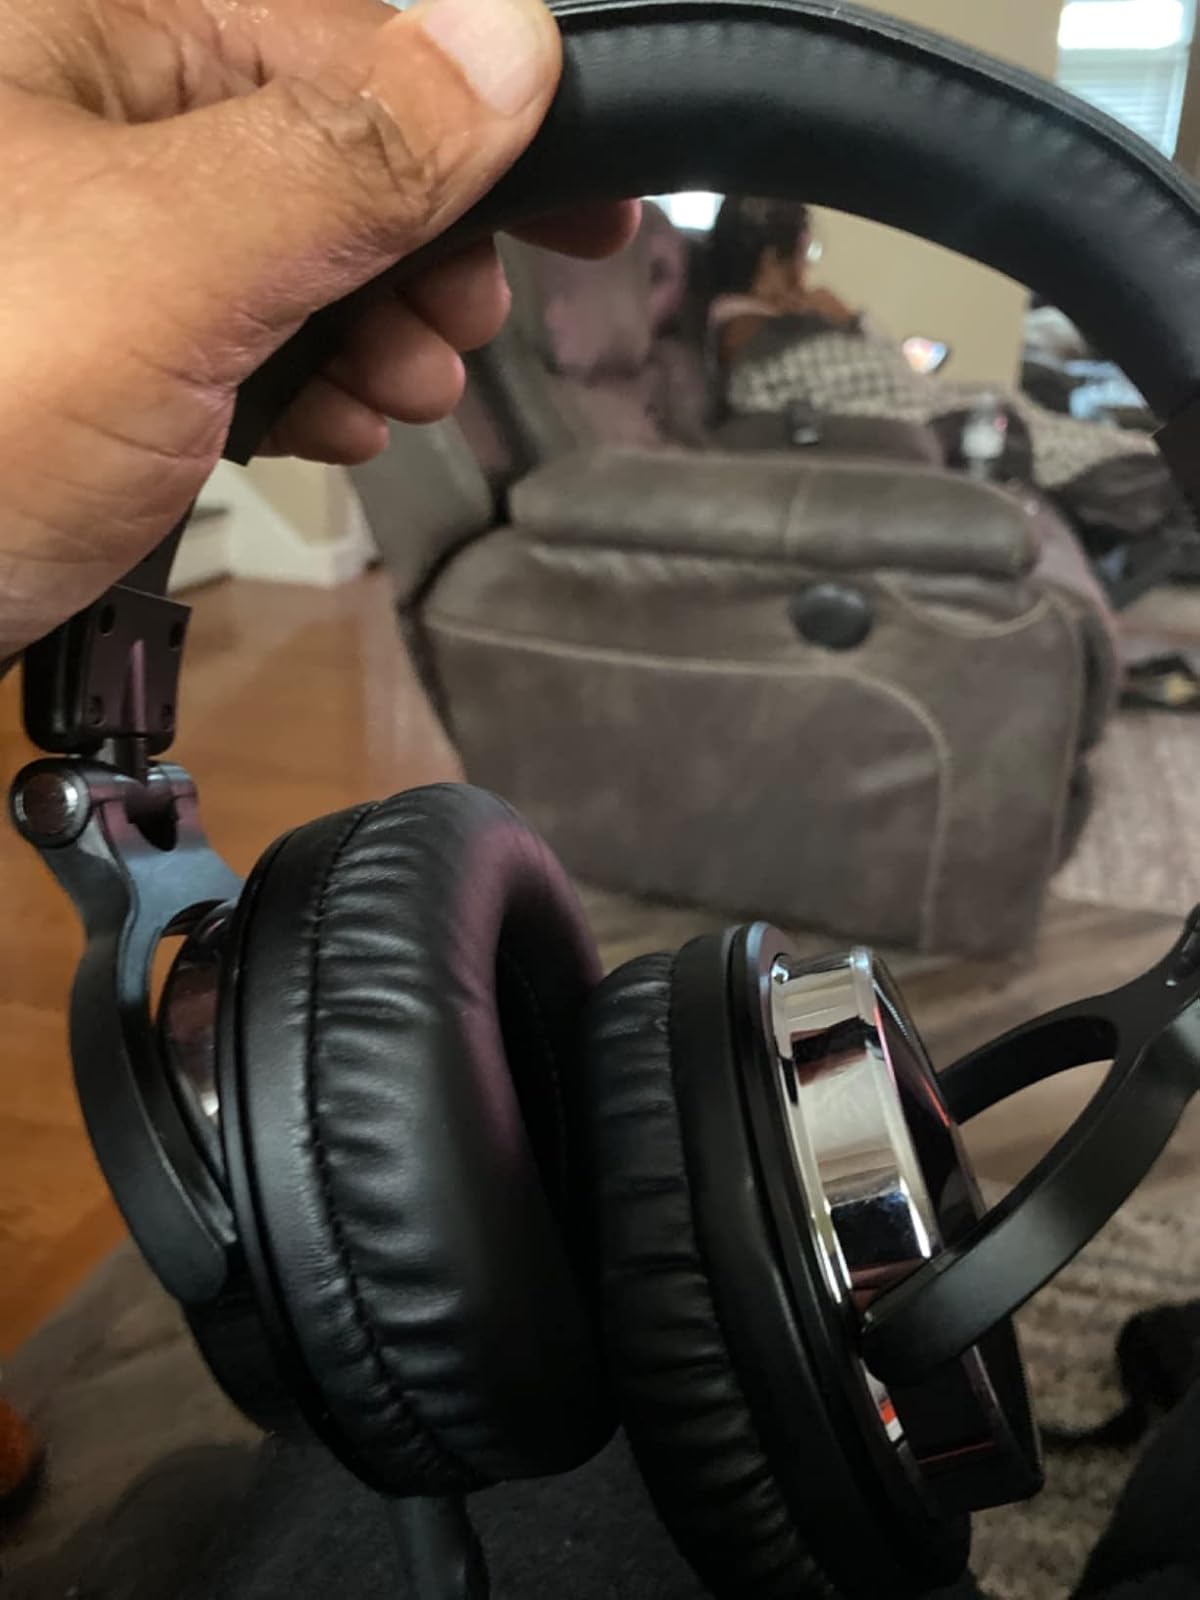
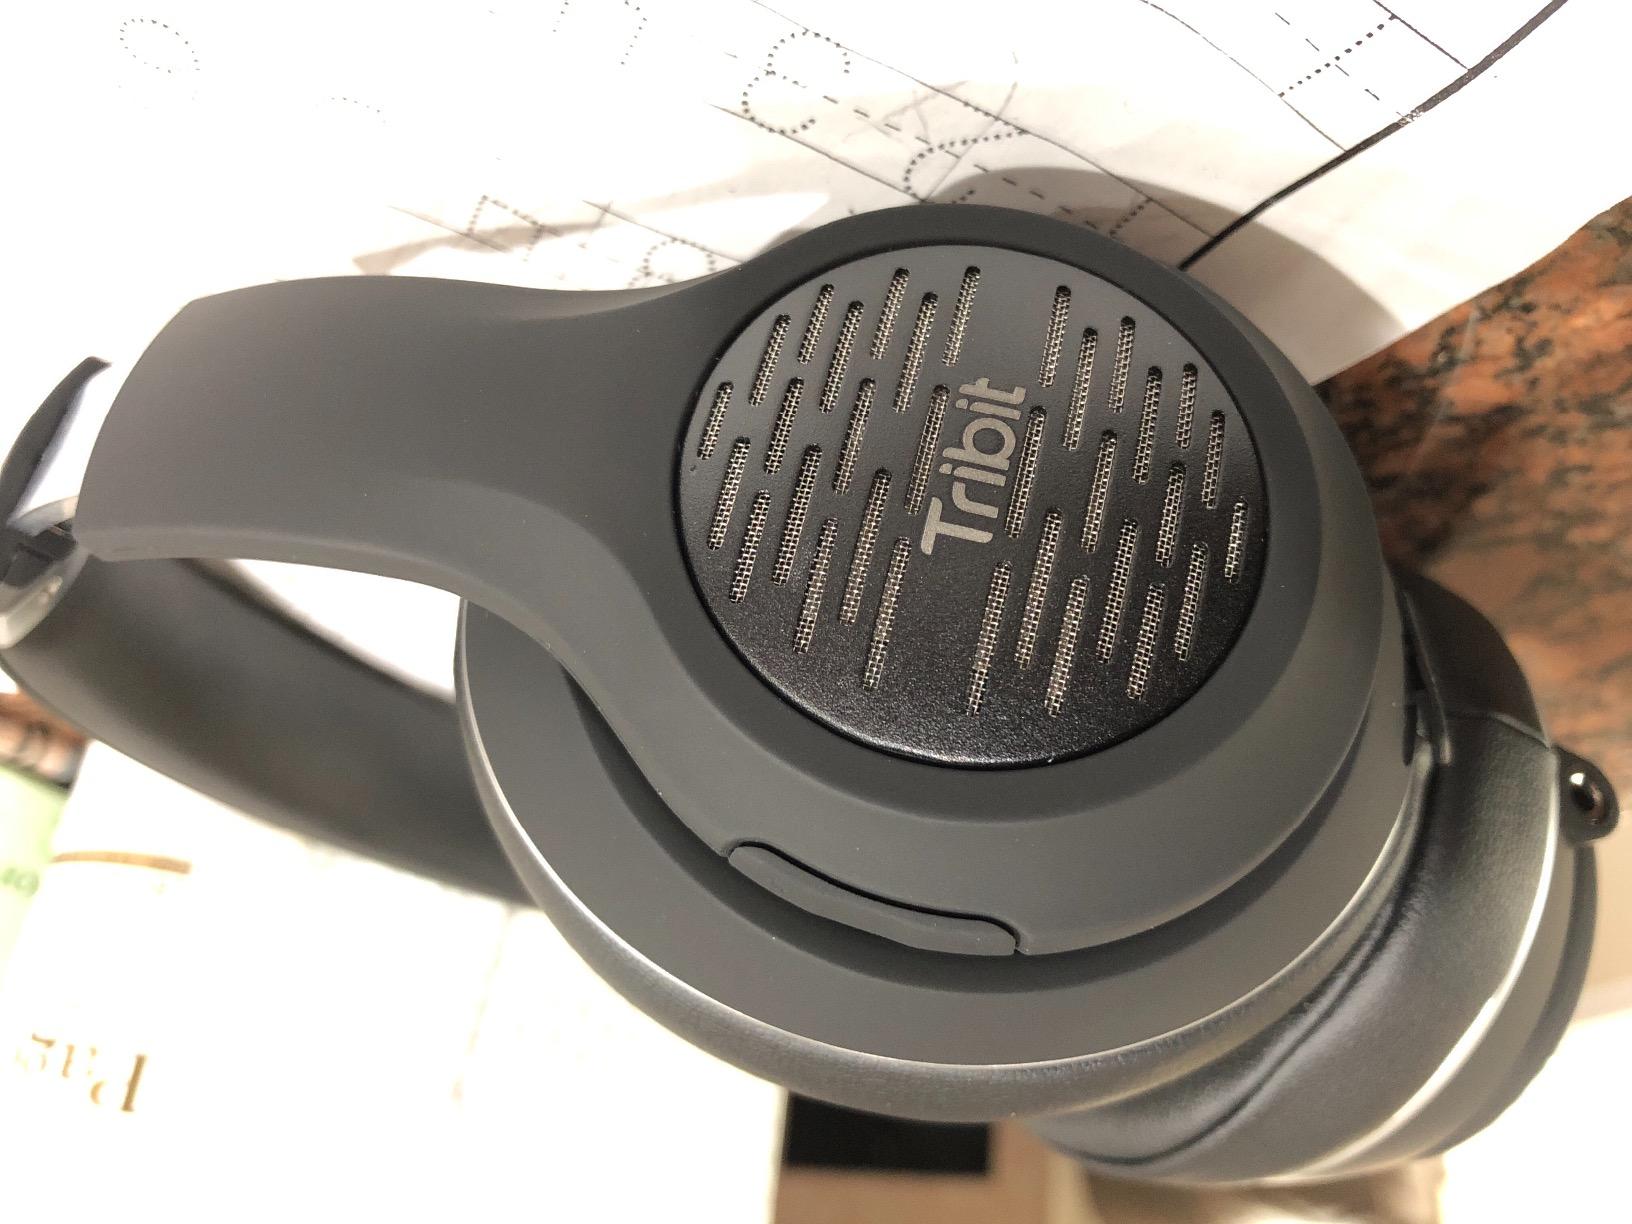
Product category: headphones
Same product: no